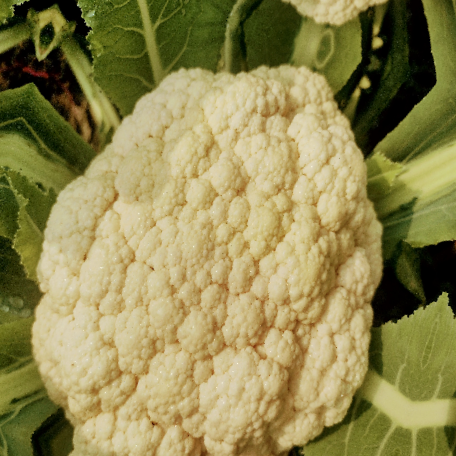
Label: Disease Free